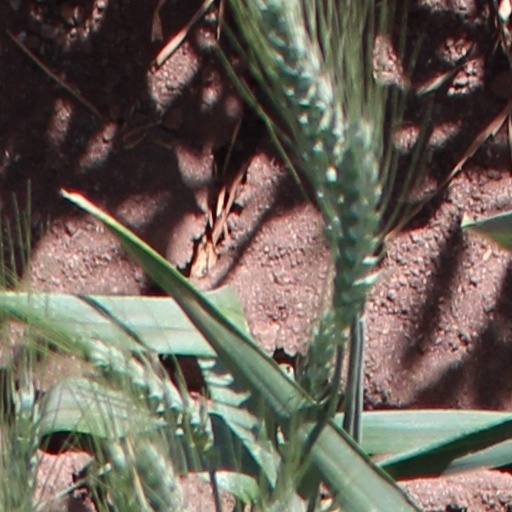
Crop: wheat